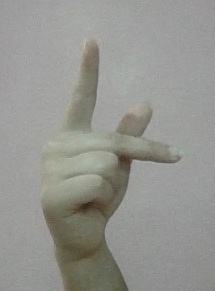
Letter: dha